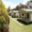
Label: house